Video games and Linux

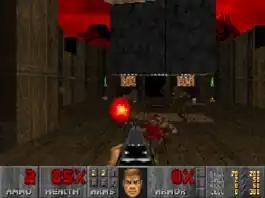
"Doom" was one of the first major commercial games to be released for Linux.

The beginning of Linux as a gaming platform for commercial video games is widely credited to have begun in 1994 when Dave D. Taylor ported the game "Doom" to Linux, as well as many other systems, during his spare time. Shareware copies of the game were included on various Linux discs, including those packed in with reference books.